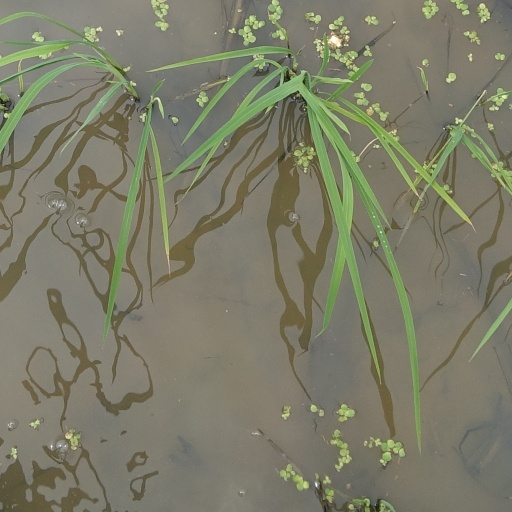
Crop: rice